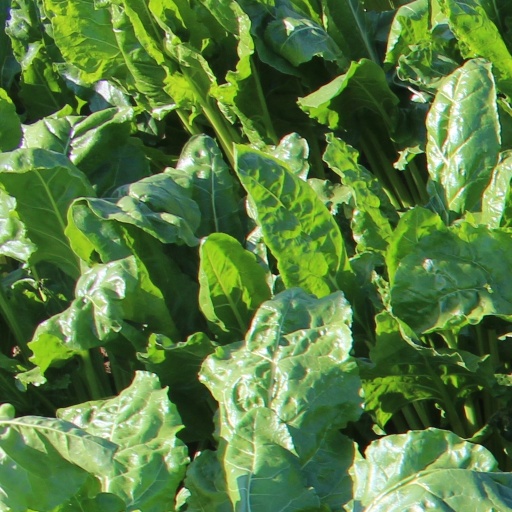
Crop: sugar beet